Midland County Library

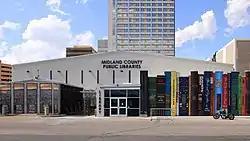
The Midland County Public Library at the Plaza in downtown Midland, Texas.

The Midland County Public Library system provides library services to the county of Midland, Texas, as well as the surrounding counties of Andrews, Crane, Ector, Glasscock, Howard, Martin, Reagan, and Upton. It is currently a 4 branch system consisting of the Downtown Library, the Centennial Library, the Law Library, and a Bookmobile.